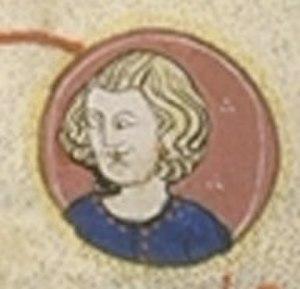
Robert of France
Robert de France est comte de Clermont, seigneur de Saint-Just et de Creil, chambrier de France, connu sous le nom de Robert de Clermont. Sixième et dernier fils du roi de France saint Louis et de Marguerite de Provence. Il était comte de Clermont-en-Beauvaisis et fut le fondateur de la maison capétienne de Bourbon.